Demographics of Malaysia

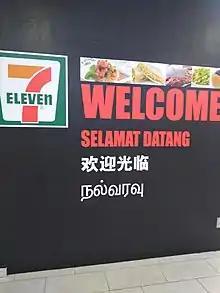
A sign at 7-Eleven stores showing common languages in Malaysia: English, Malay, Chinese, and Tamil

The 2.02 million Indian community in Malaysia is the smallest of the three main ethnic groups, comprising only 6.6% of the total population excluding non-citizens as of 2021. Indians were brought in to Malaysia during the British colonial period in late 18th century and early 19th centuries. There is another historical evidence that confirms Indian civilisation started in Malaysia thousands of years ago by Rajendra Cholan. The proof still exist in Lembah Bujang, Kedah. This is an historical evidence that still about Malaysia and Indians. They first came to Malaya for barter trade, especially in the former Straits Settlements of Singapore, Malacca and Penang. During the British colonial rule, Indian labourers, who were mostly south Indian Tamils from Tamil Nadu and some Telugus and Malayalis from other parts of South India, were brought to Malaya to work on sugarcane and coffee plantations, rubber and oil palm estates, construction of buildings, railways, roads and bridges. English-educated Ceylon Tamils from Ceylon (now Sri Lanka), and some Malaysian Telugus and Malayalees (from Kerala) were brought in to handle white-collar jobs. Kerala had the first mission schools in India and as such produced English educated administrators. Both ethnicities worked mainly as clerks, public servants, teachers, hospital assistants, doctors and in other skilled professions. As for the Punjabis from Punjab, most of them where enlisted in the army in Malaya while some handled the bullock-cart services in the country.